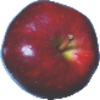
Label: red_delicious_apple